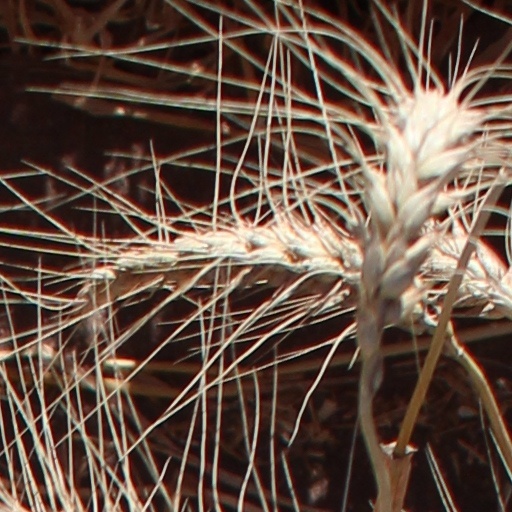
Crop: wheat